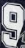
Number: 9